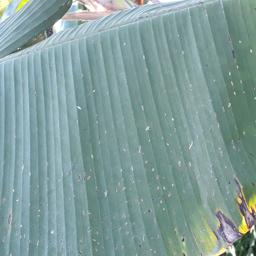
Label: BLACK SIGATOKA